SSD Nissa FC

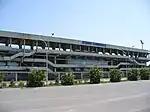
Stadio Marco Tomaselli ("Pian del Lago"), Nissa's home venue until 2013

Nissa plays their home matches at Stadio Marco Tomaselli, informally known as "Pian del Lago", with a capacity of 11,950. This venue also hosted an Italy national under-21 football team match in 1994, which ended in a 2–1 win for the "azzurrini" against Croatia national under-21 football team, but is best remembered for seeing the Italian team play with Nissa's red-coloured home shirts due to both teams having very similar jersey colours and lacking the corresponding reserve kits.